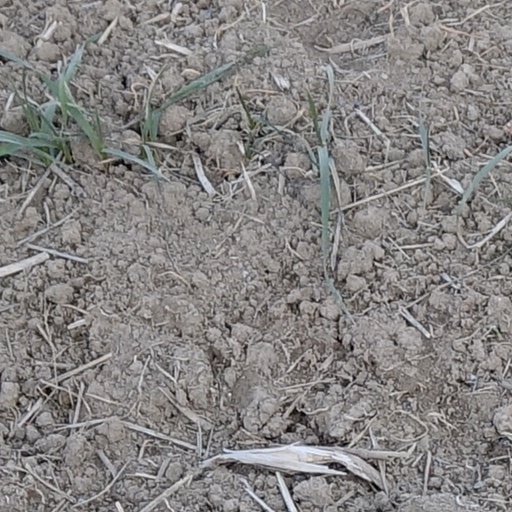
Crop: wheat